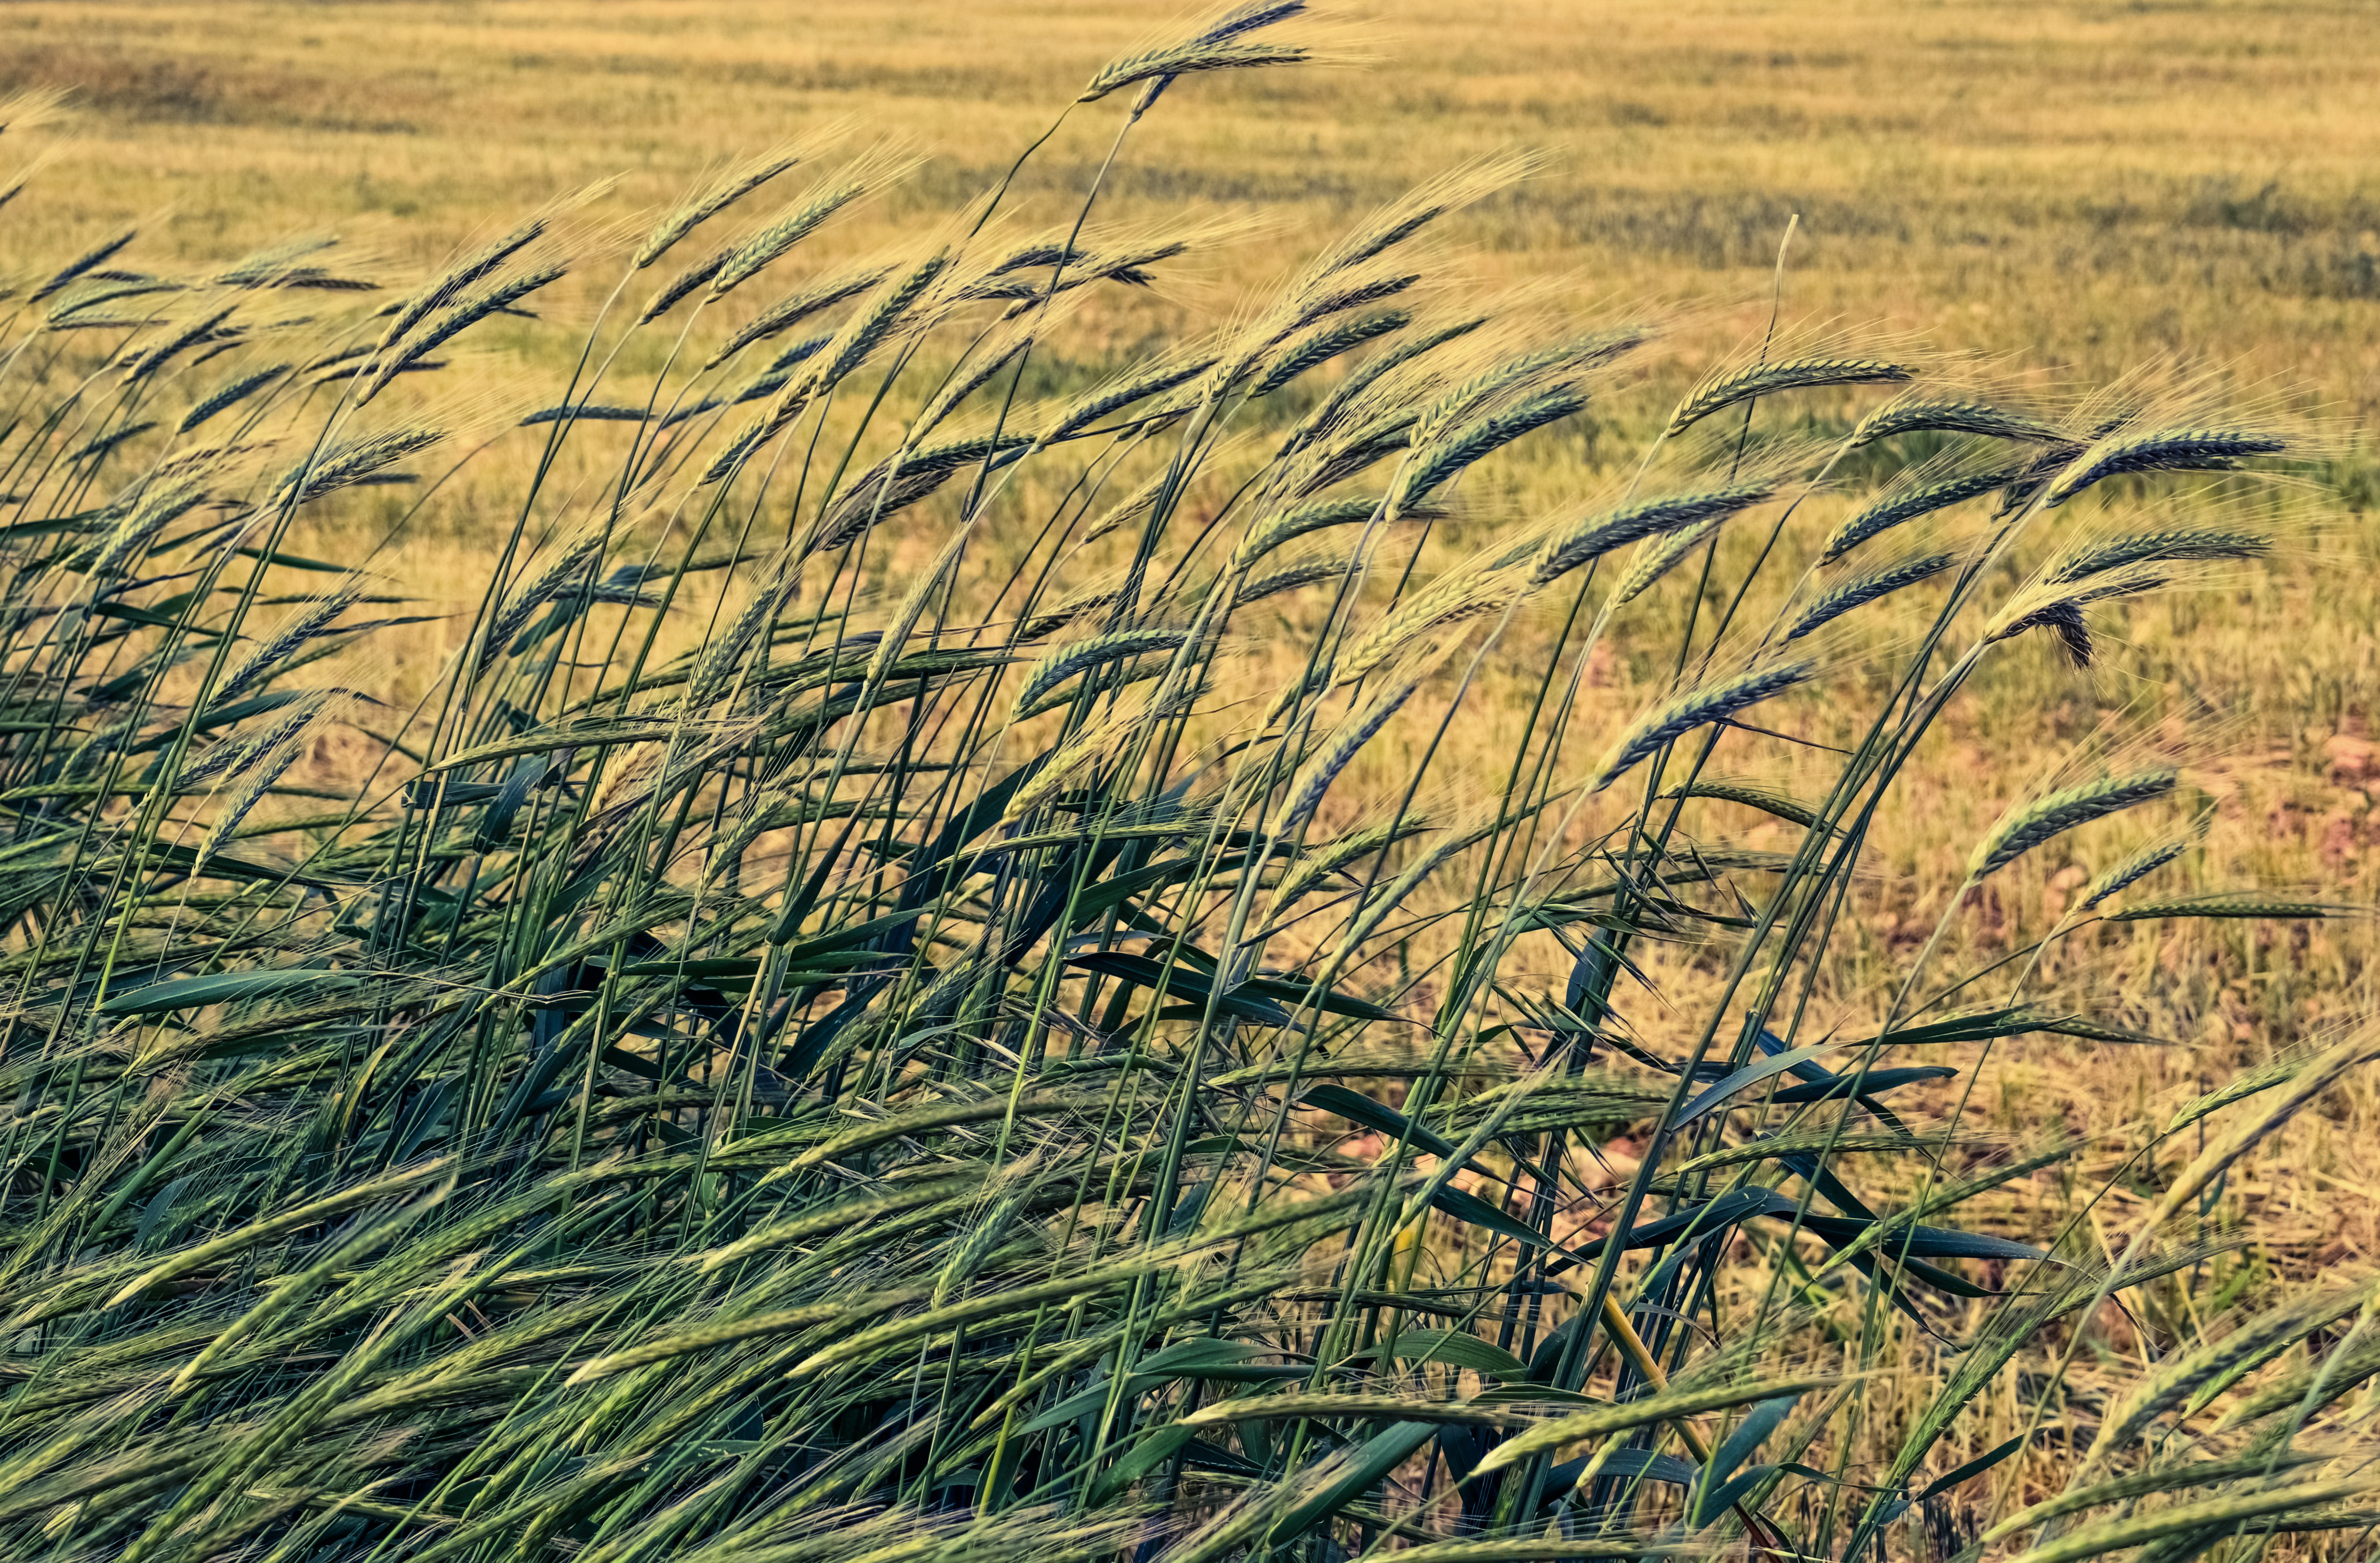
tree, nature, grass, plant, field, barley, wheat, grain, prairie, wind, food, crop, ear, agriculture, grassland, rye, cereals, ecosystem, flowering plant, triticale, grass family, land plant, phragmites